Interstate 75 in Ohio

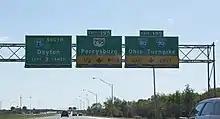
I-75 at the interchange with the Ohio Turnpike in Rossford

The highway then continues north through the western side of the state toward Toledo, passing through the small cities of Troy, Piqua, Lima, Findlay, and Bowling Green. Once the highway arrives in the Toledo metro area, it first intersects with I-475 in the suburb of Perrysburg. Followed by I-80/I-90 (Ohio Turnpike) in suburb of Rossford and passing through Northwood after the interchange. Before skirting Downtown Toledo to the west, I-75 enters the Toledo city limits and then crosses the Maumee River and continues north into Downtown Toledo. Just north of downtown, in the Old West End I-475 rejoins I-75. After continuing northeasterly, I-75 intersects I-280, in the North End of the city, which connects the Ohio Turnpike. Following this, I-75 passes through the Point Place/Shoreland lake shore community district. I-75 then enters Michigan and runs parallel with the shore of Lake Erie.